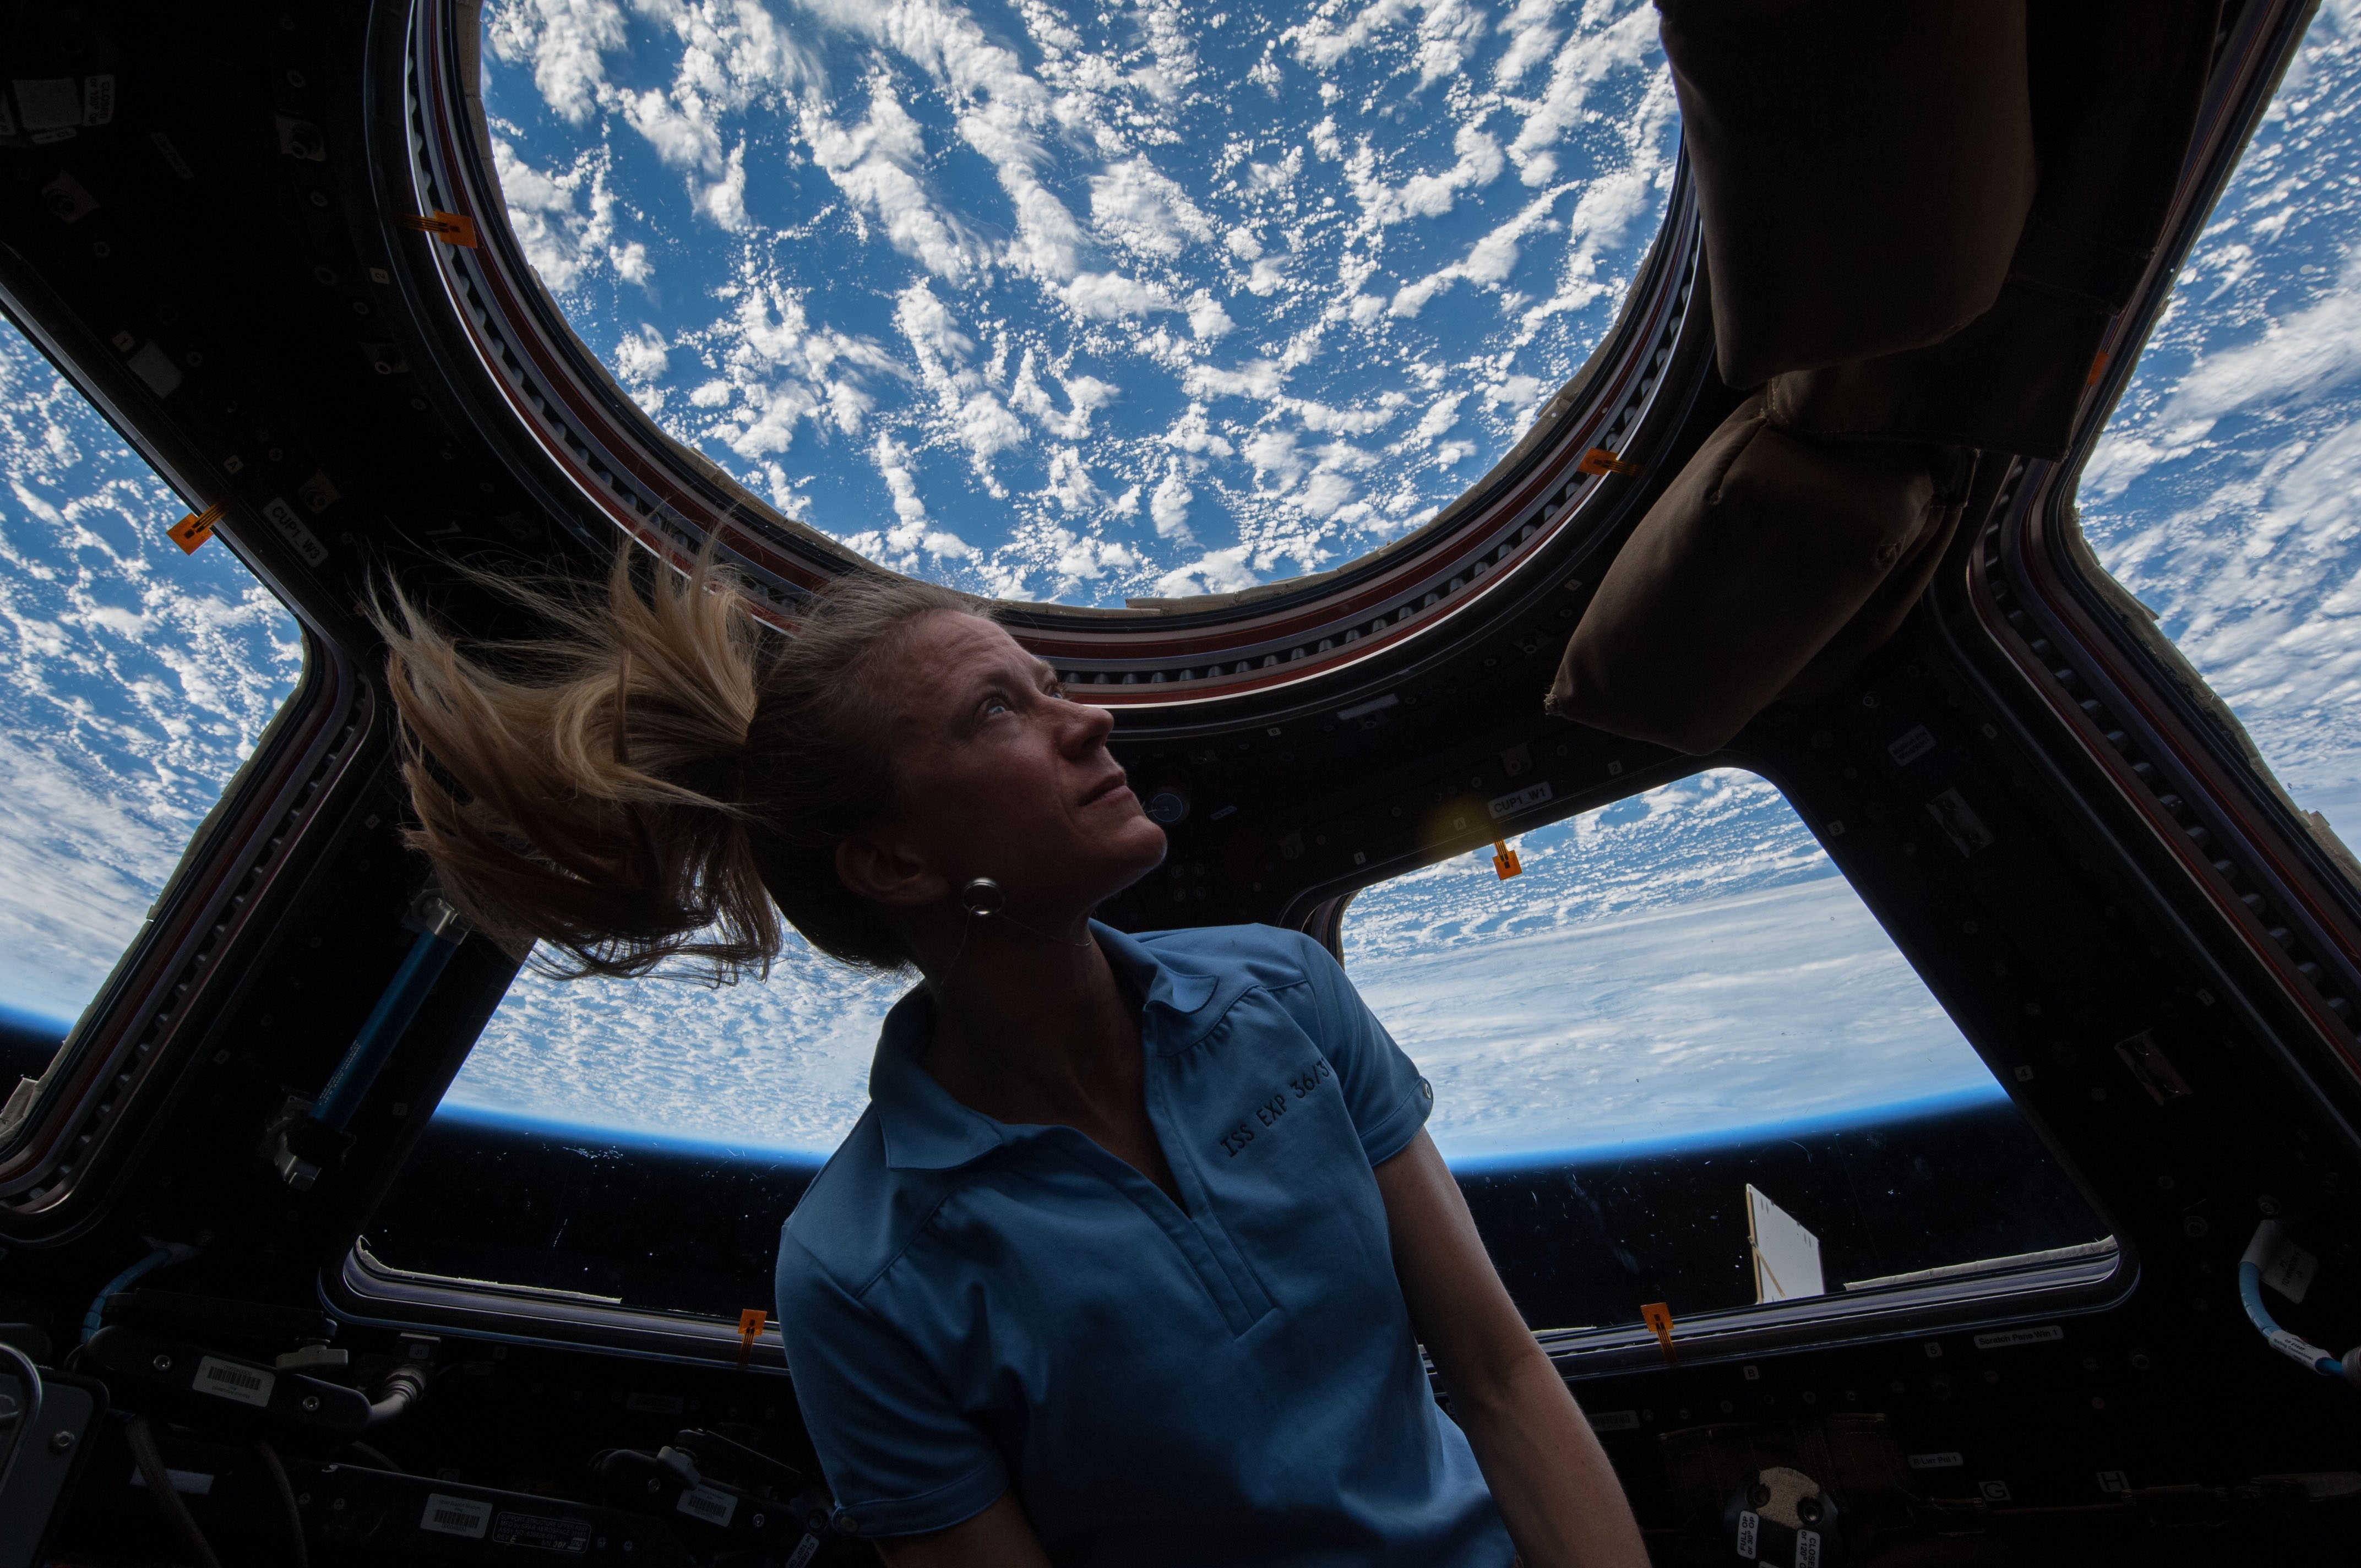
person, driving, vehicle, flight, space, blue, professional, profession, mission, astronaut, pilot, exploration, screenshot, iss, cupola, international space station, atmosphere of earth, earth view, karen nyberg